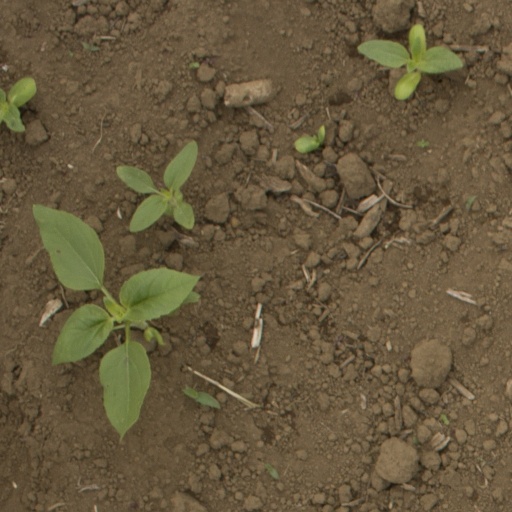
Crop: Jerusalem artichoke